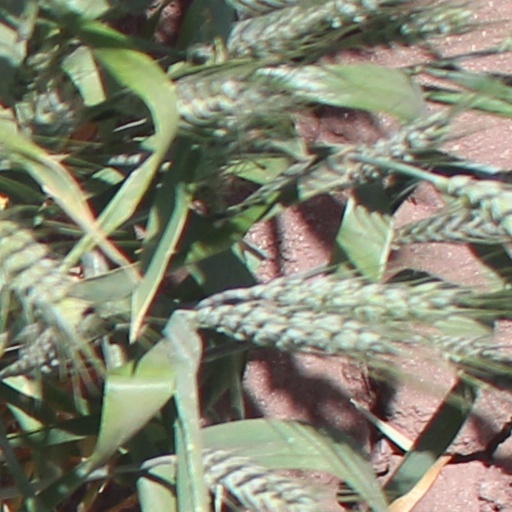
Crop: wheat